Rest on the Flight into Egypt

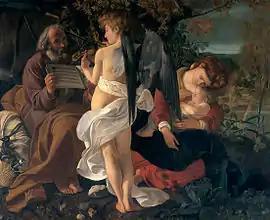
"Rest on the Flight" by Caravaggio, c.1597, Doria Pamphilj Gallery, Rome

While the miraculous legends like the miracles of the palm tree, corn, and pagan statue all fell under the disapproval of the Church in the Counter-Reformation, and generally disappear from art, that the Holy Family must have broken their journey for rests was undeniable, so that the subject's legitimacy in scriptural terms was defensible. The subject also suited Counter-Reformation drives to promote down to earth realism into New Testament subjects, and to increase the role of Saint Joseph. It thus increased in popularity as the other accretions to the story reduced. One of the legends, going back to the Gospel of Pseudo-Matthew (perhaps 7th-century), was that at the same time as the "miracle of the palm-tree" on the third day of the journey, a spring miraculously appeared when the travellers needed water, and the "Rest" is often set beside a spring or stream, though this can be regarded as natural.